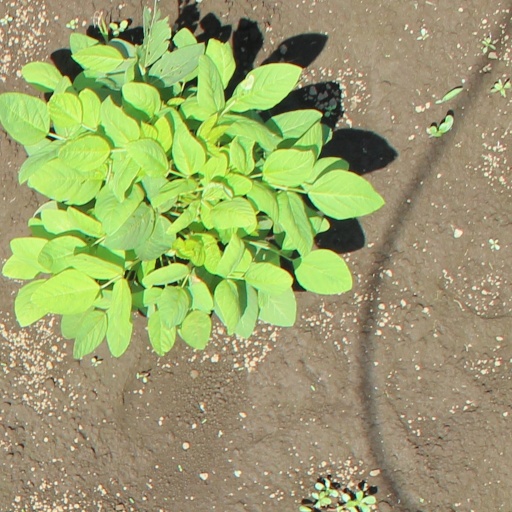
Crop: soybean